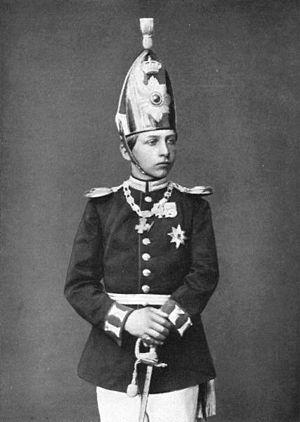
Victoria Adélaïde Marie Louise du Royaume-Uni, princesse royale de Grande-Bretagne et d'Irlande puis, par son mariage, reine de Prusse et impératrice allemande, est née le 21 novembre 1840 au palais de Buckingham, à Londres, et morte le 5 août 1901 à Friedrichshof, en Allemagne. Fille aînée de la reine Victoria du Royaume-Uni et du prince Albert, elle est impératrice allemande et reine de Prusse durant les 99 jours de règne de son époux, Frédéric III.